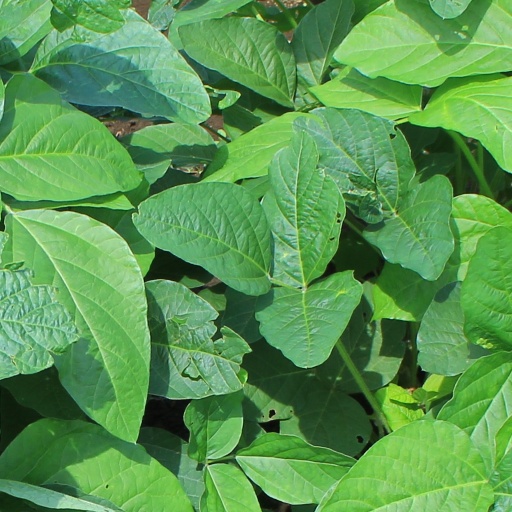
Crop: soybean